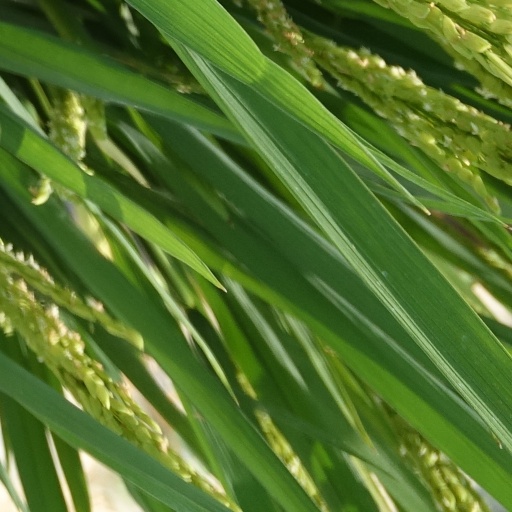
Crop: rice